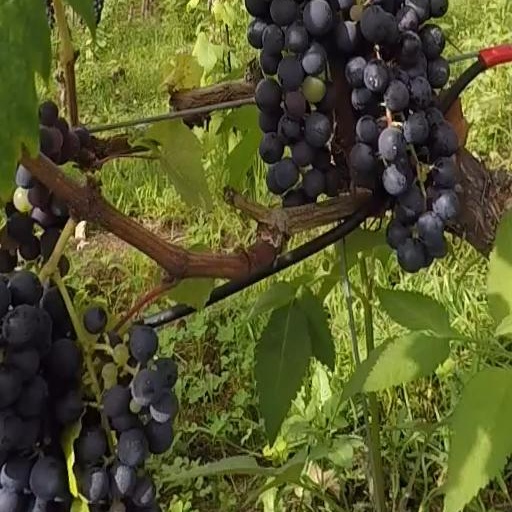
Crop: grape